House of Febo Brigotti

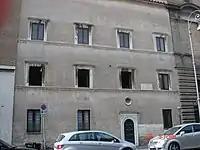
The reconstructed house of Febo Brigotti

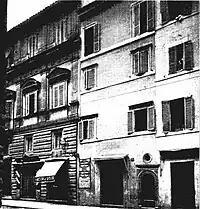
The original house along Borgo Nuovo

The House di Febo Brigotti is a Renaissance house located on Via dei Corridori 44, in the Borgo rione of Rome.